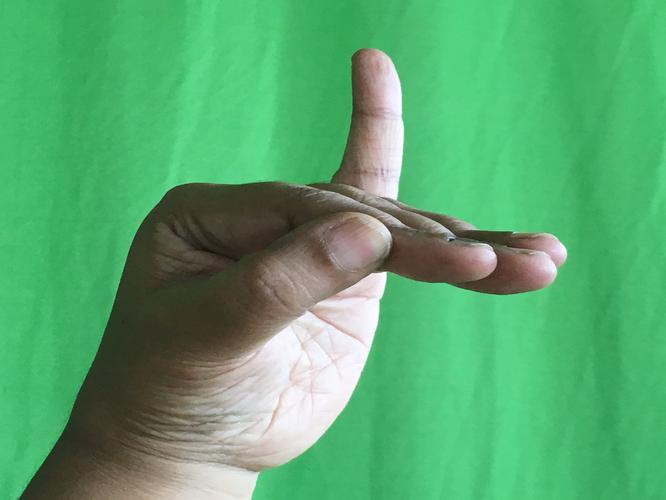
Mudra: Hamsapaksha
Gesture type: double_hand